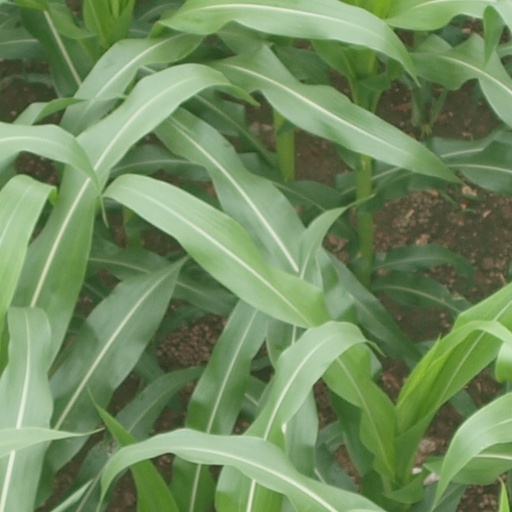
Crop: maize; corn